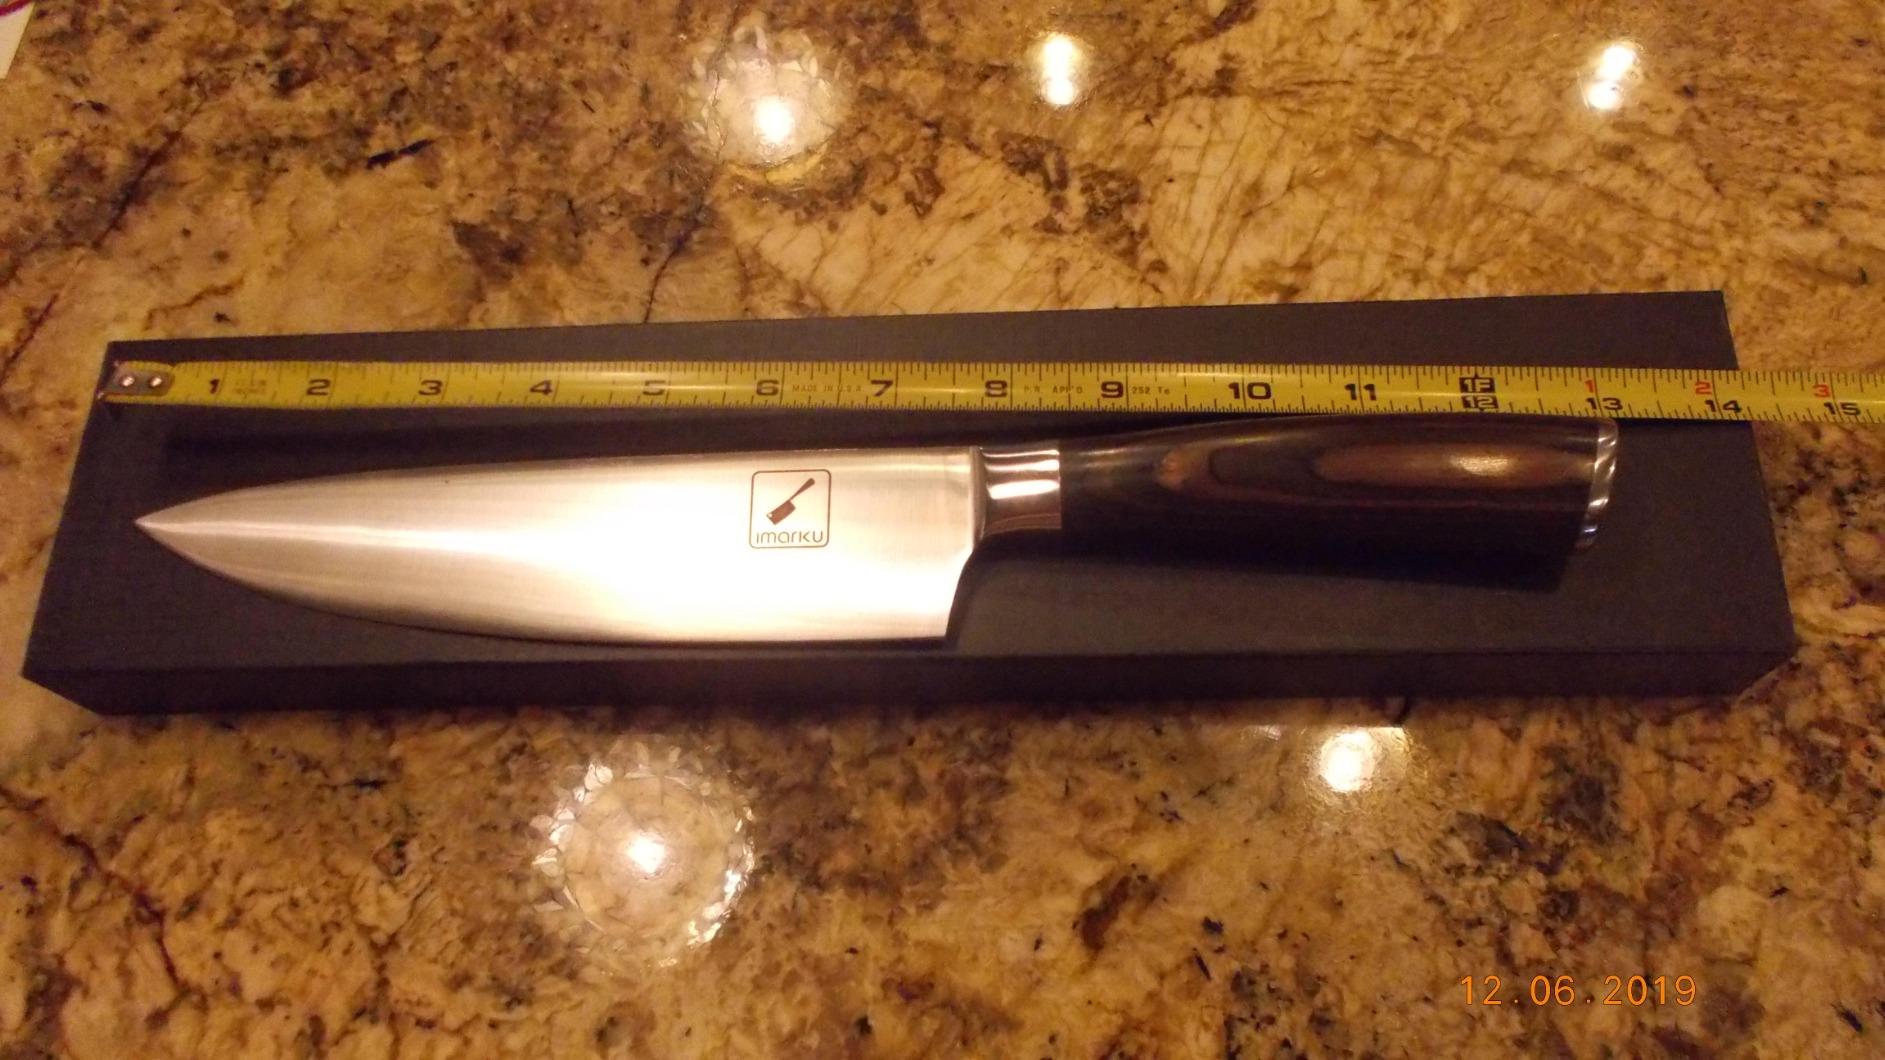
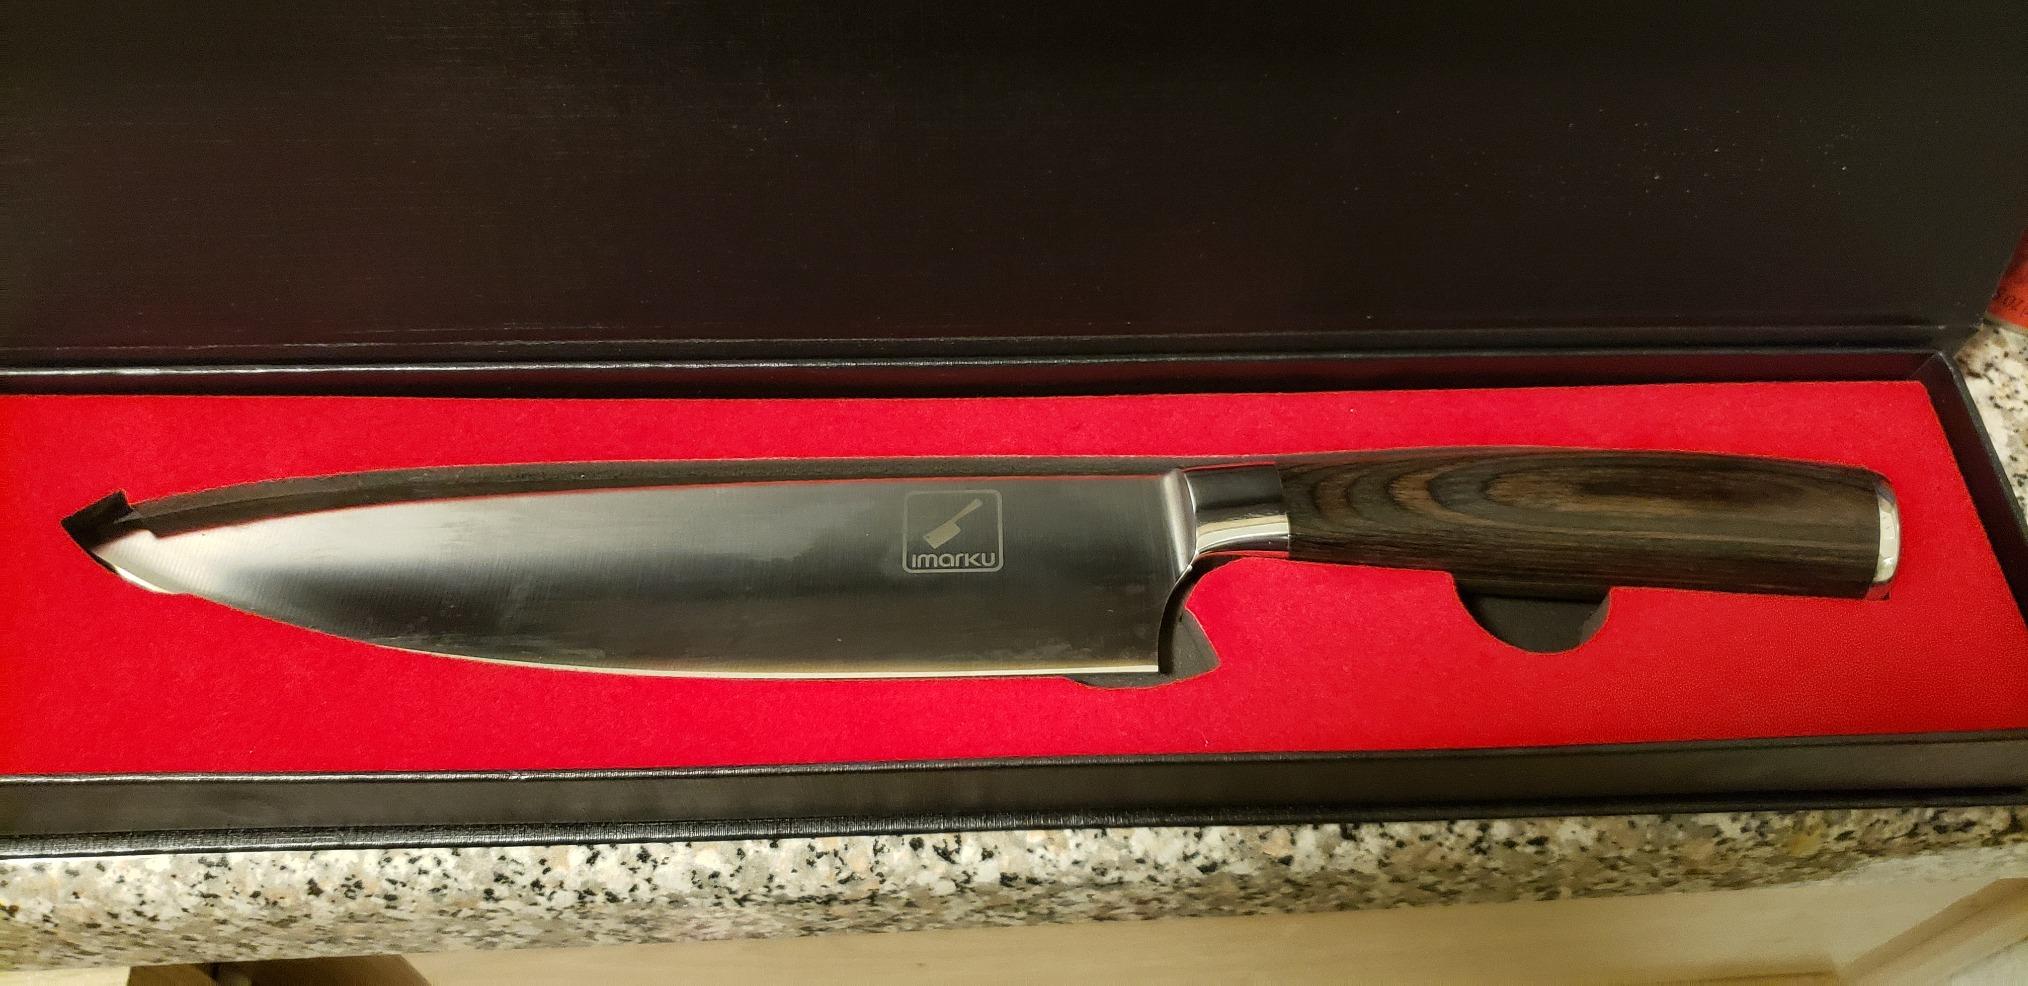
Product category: items_knife
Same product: yes